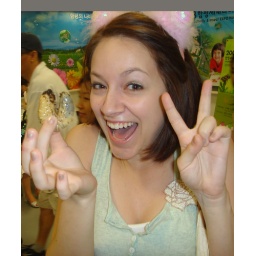
this qualifies as a small animal in my book